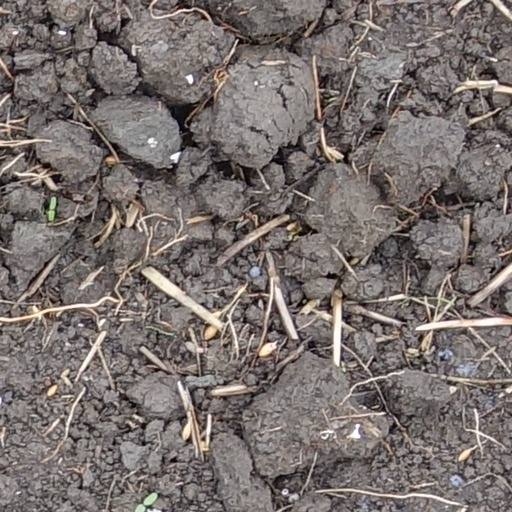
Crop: wheat